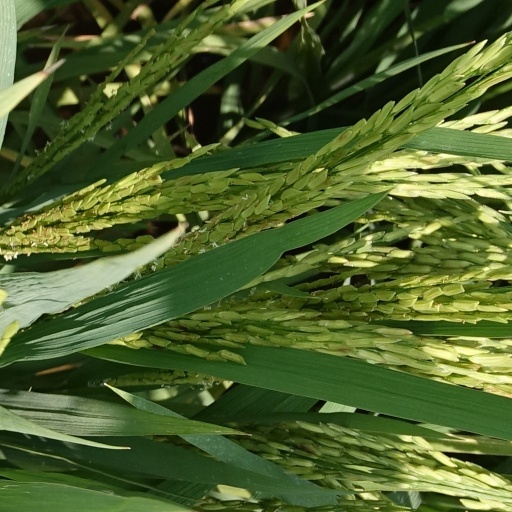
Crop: rice